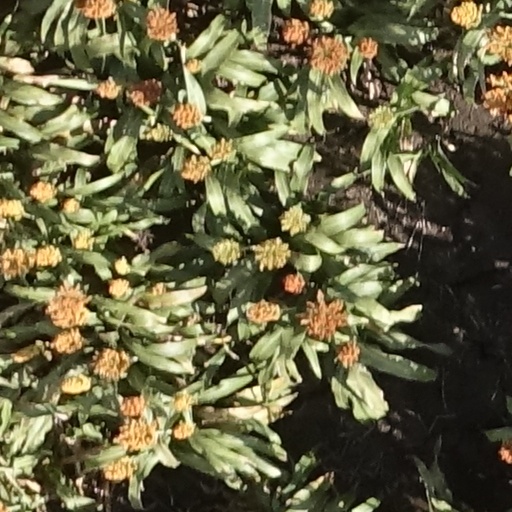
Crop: sorghum